William Rees-Davies (judge)

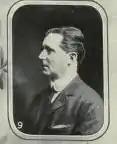
Rees-Davies in 1908, when he was Attorney General of Hong Kong

He left Parliament on being appointed Attorney General of The Bahamas. He stayed in the Bahamas until 1902 and acted as Chief Justice at times. He was appointed King's Advocate in Cyprus in June 1902, serving as such until 1907.